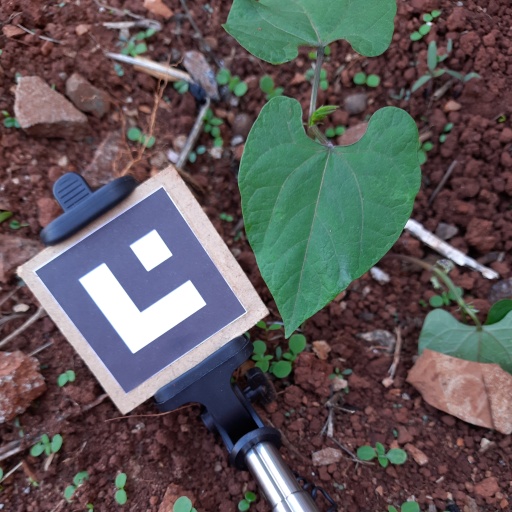
Observations: flat surface, no eating holes, under shade